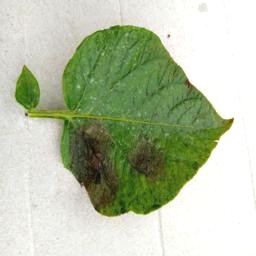
Etiqueta: Late Blight